Inverness and Aviemore Direct Railway

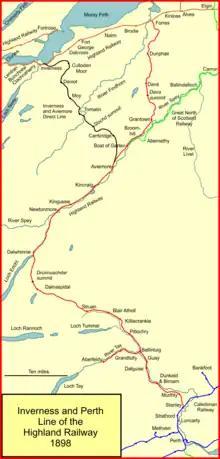
The Inverness to Perth line in 1898 showing the Carr Bridge deviation

Interests in Inverness had long wanted a railway connection to Central Scotland and the south. The Inverness and Aberdeen Junction Railway provided a route to Keith where the Great North of Scotland Railway connected to Aberdeen. This route became available in 1858. The co-operation of the Great North of Scotland Railway was less than perfect; and this, coupled with the circuitous route, and connectional difficulties at Aberdeen, made the arrangement very unsatisfactory to people in Inverness.